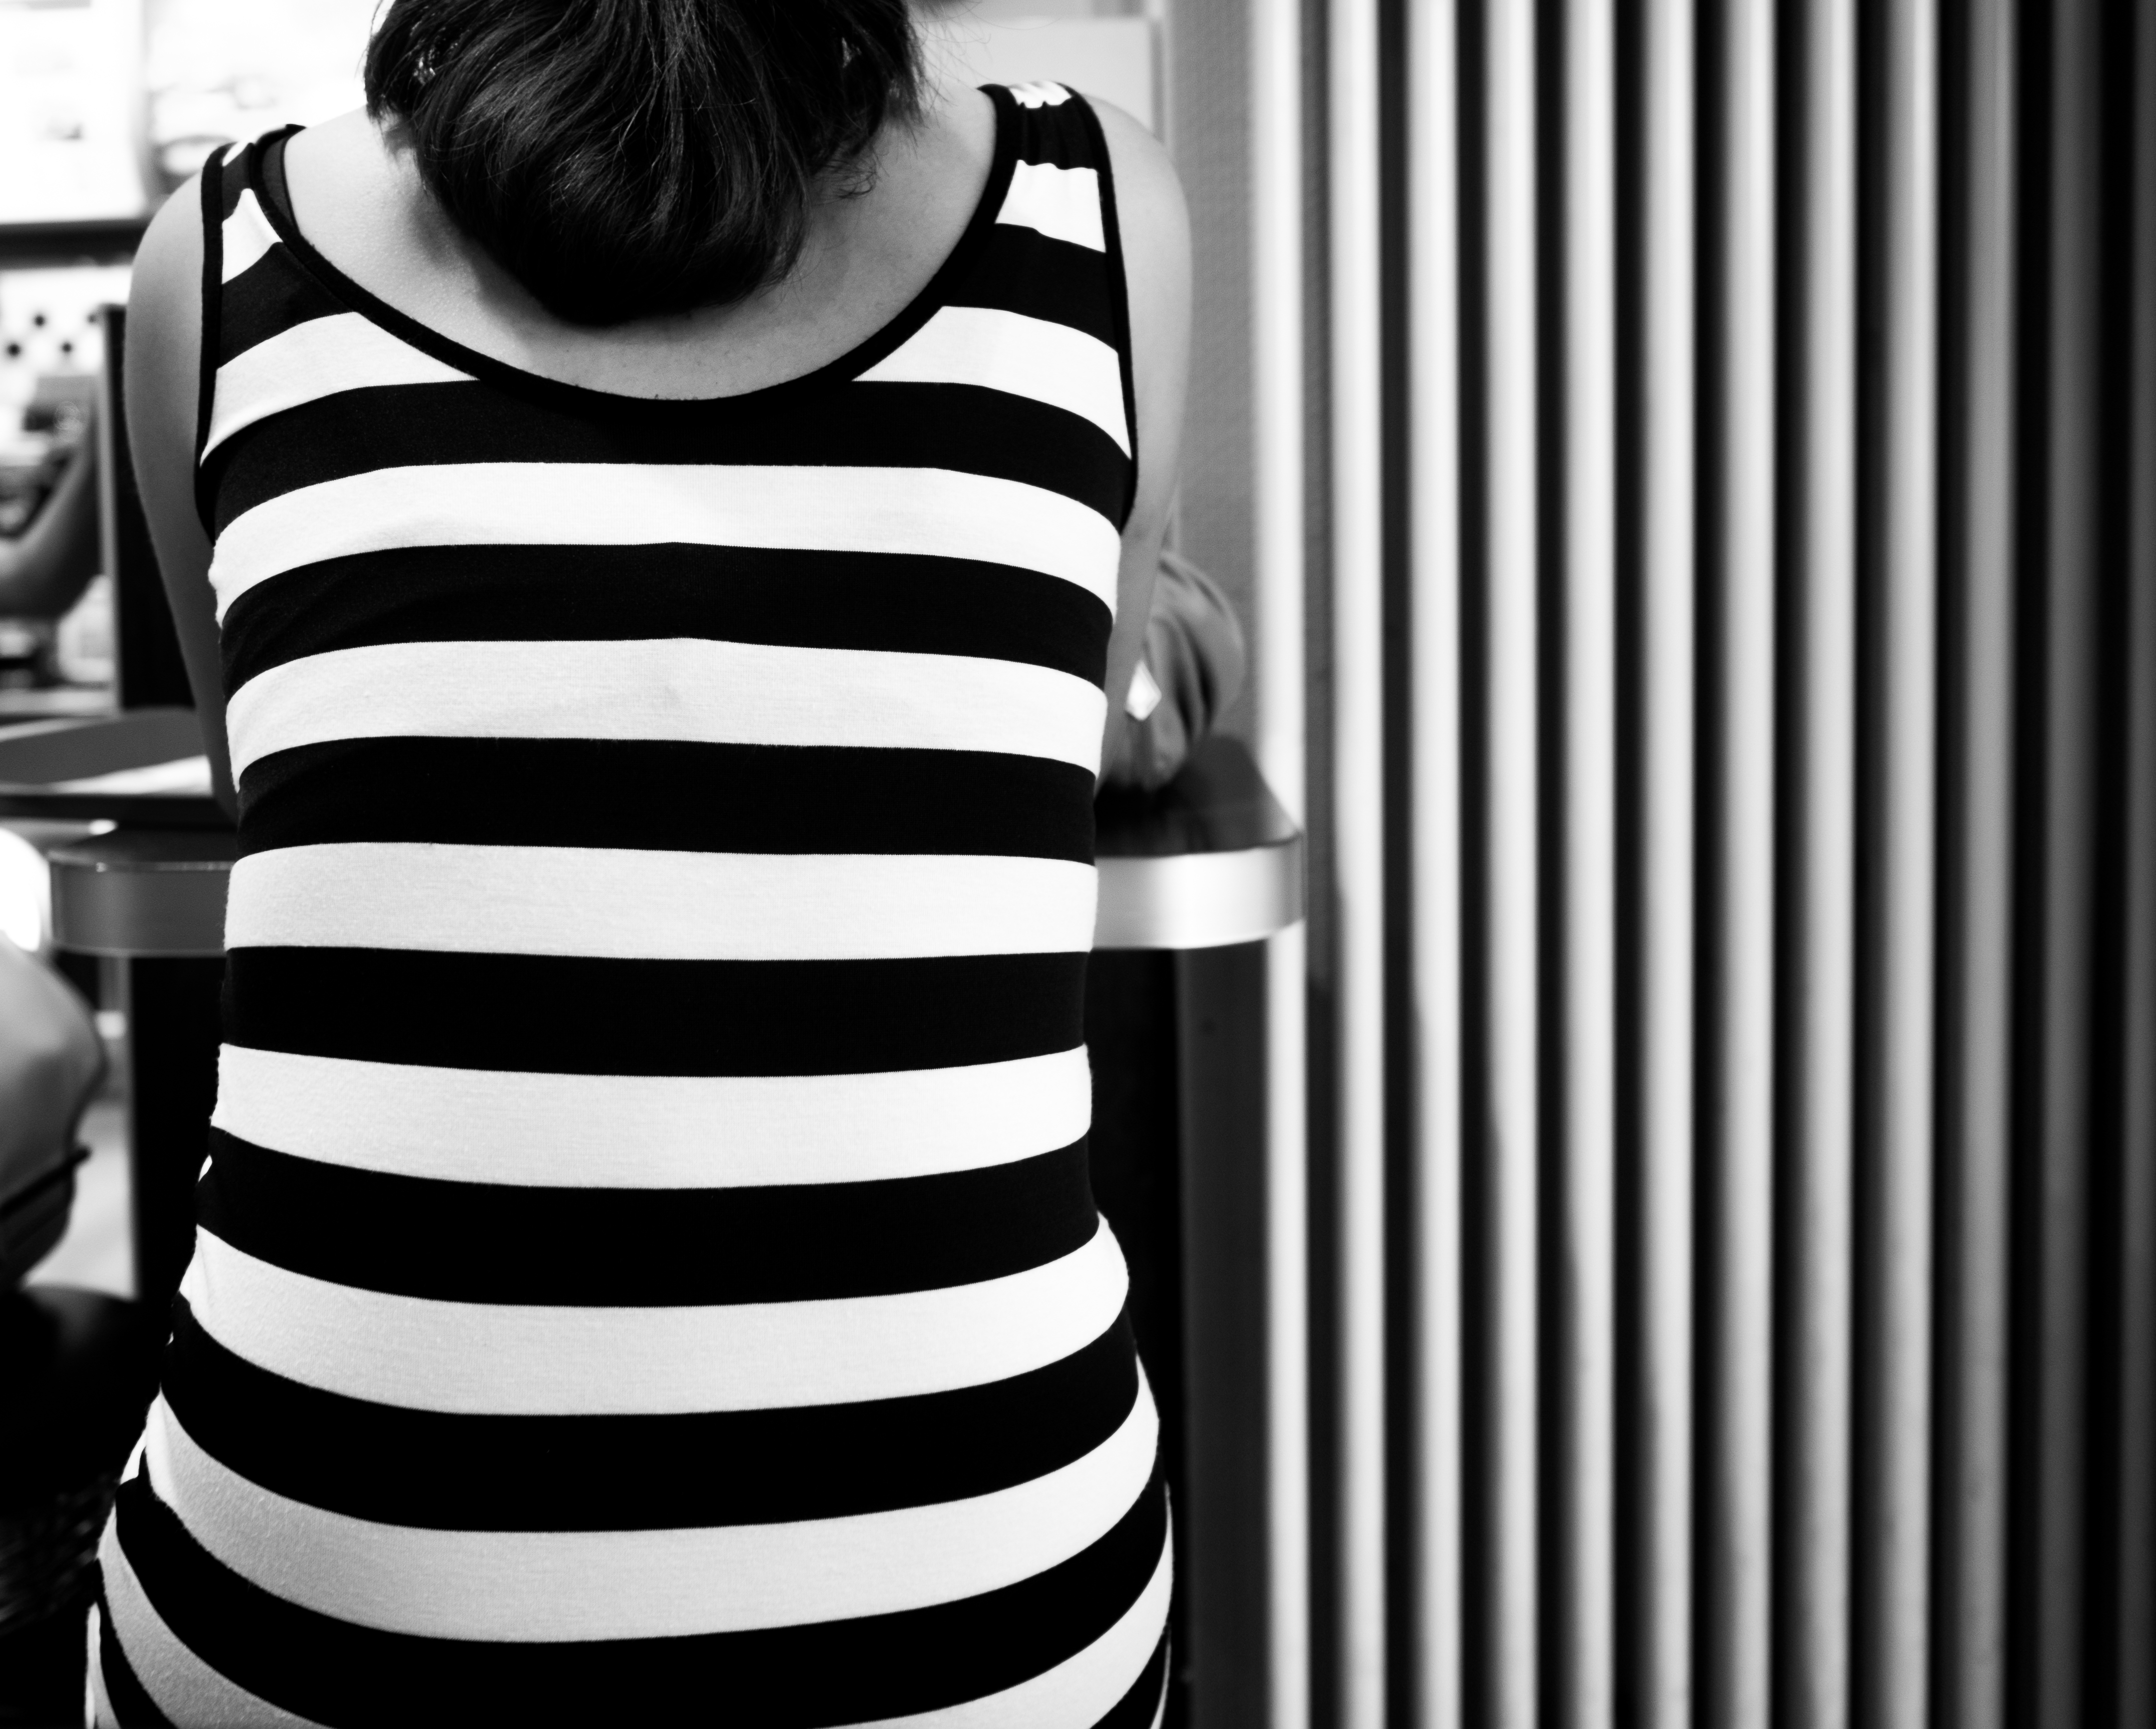
black and white, white, clothing, black, monochrome, outerwear, brand, product, dress, olympus, radiator, omd, silent, em10markii, shu, em10ii, sleeve, t shirt, monochrome photography